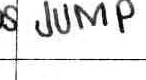
Label: jump